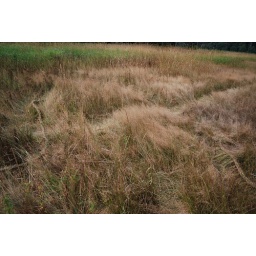
approx. 125 ft. long braid in the far field grass at smoke farm &amp;quot;lo-fi&amp;quot; festival 2009. braid by sarah kavage.